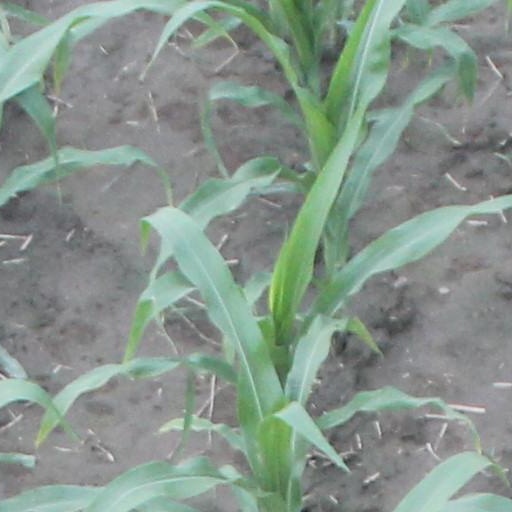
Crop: maize; corn